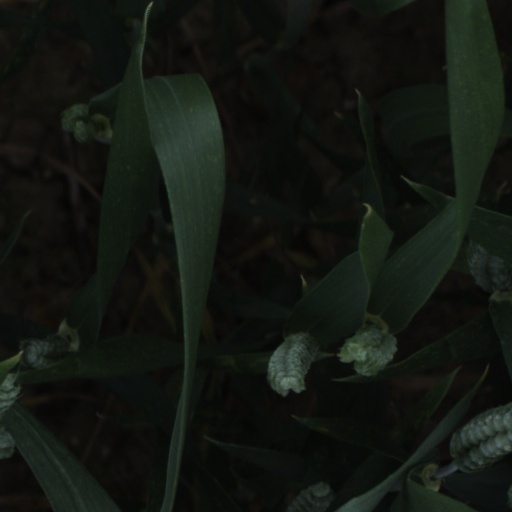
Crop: wheat